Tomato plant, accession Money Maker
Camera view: horizontal (90 deg, fisheye); turntable rotation: 30 degrees
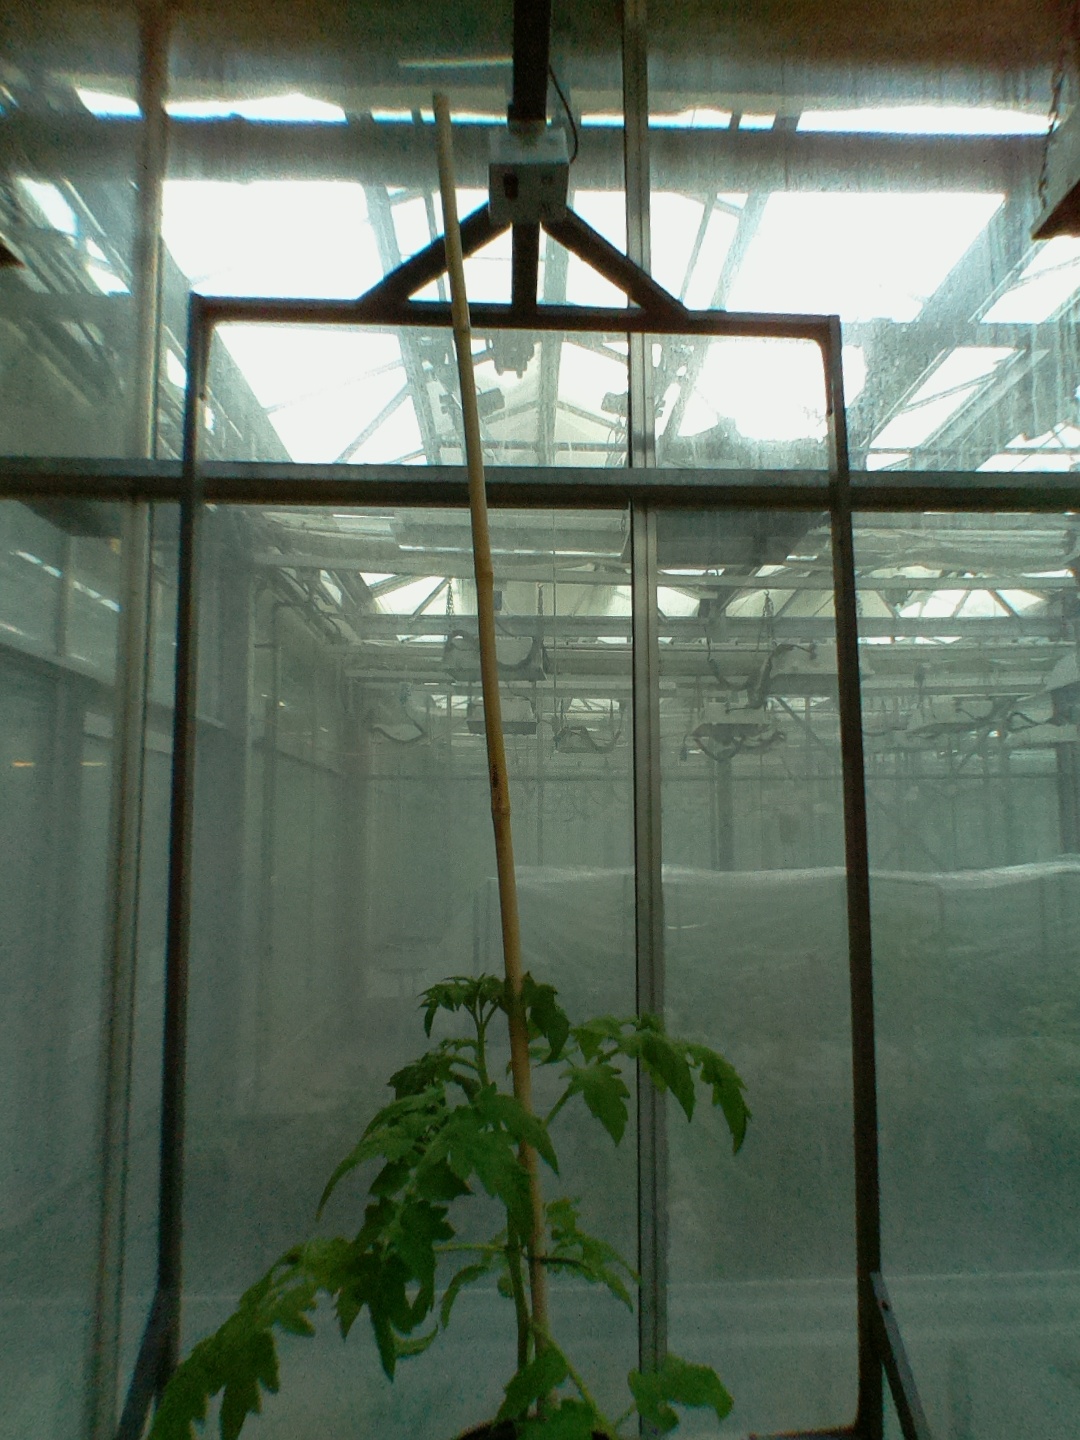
BBCH growth stage 14: 8 of true leaves visible